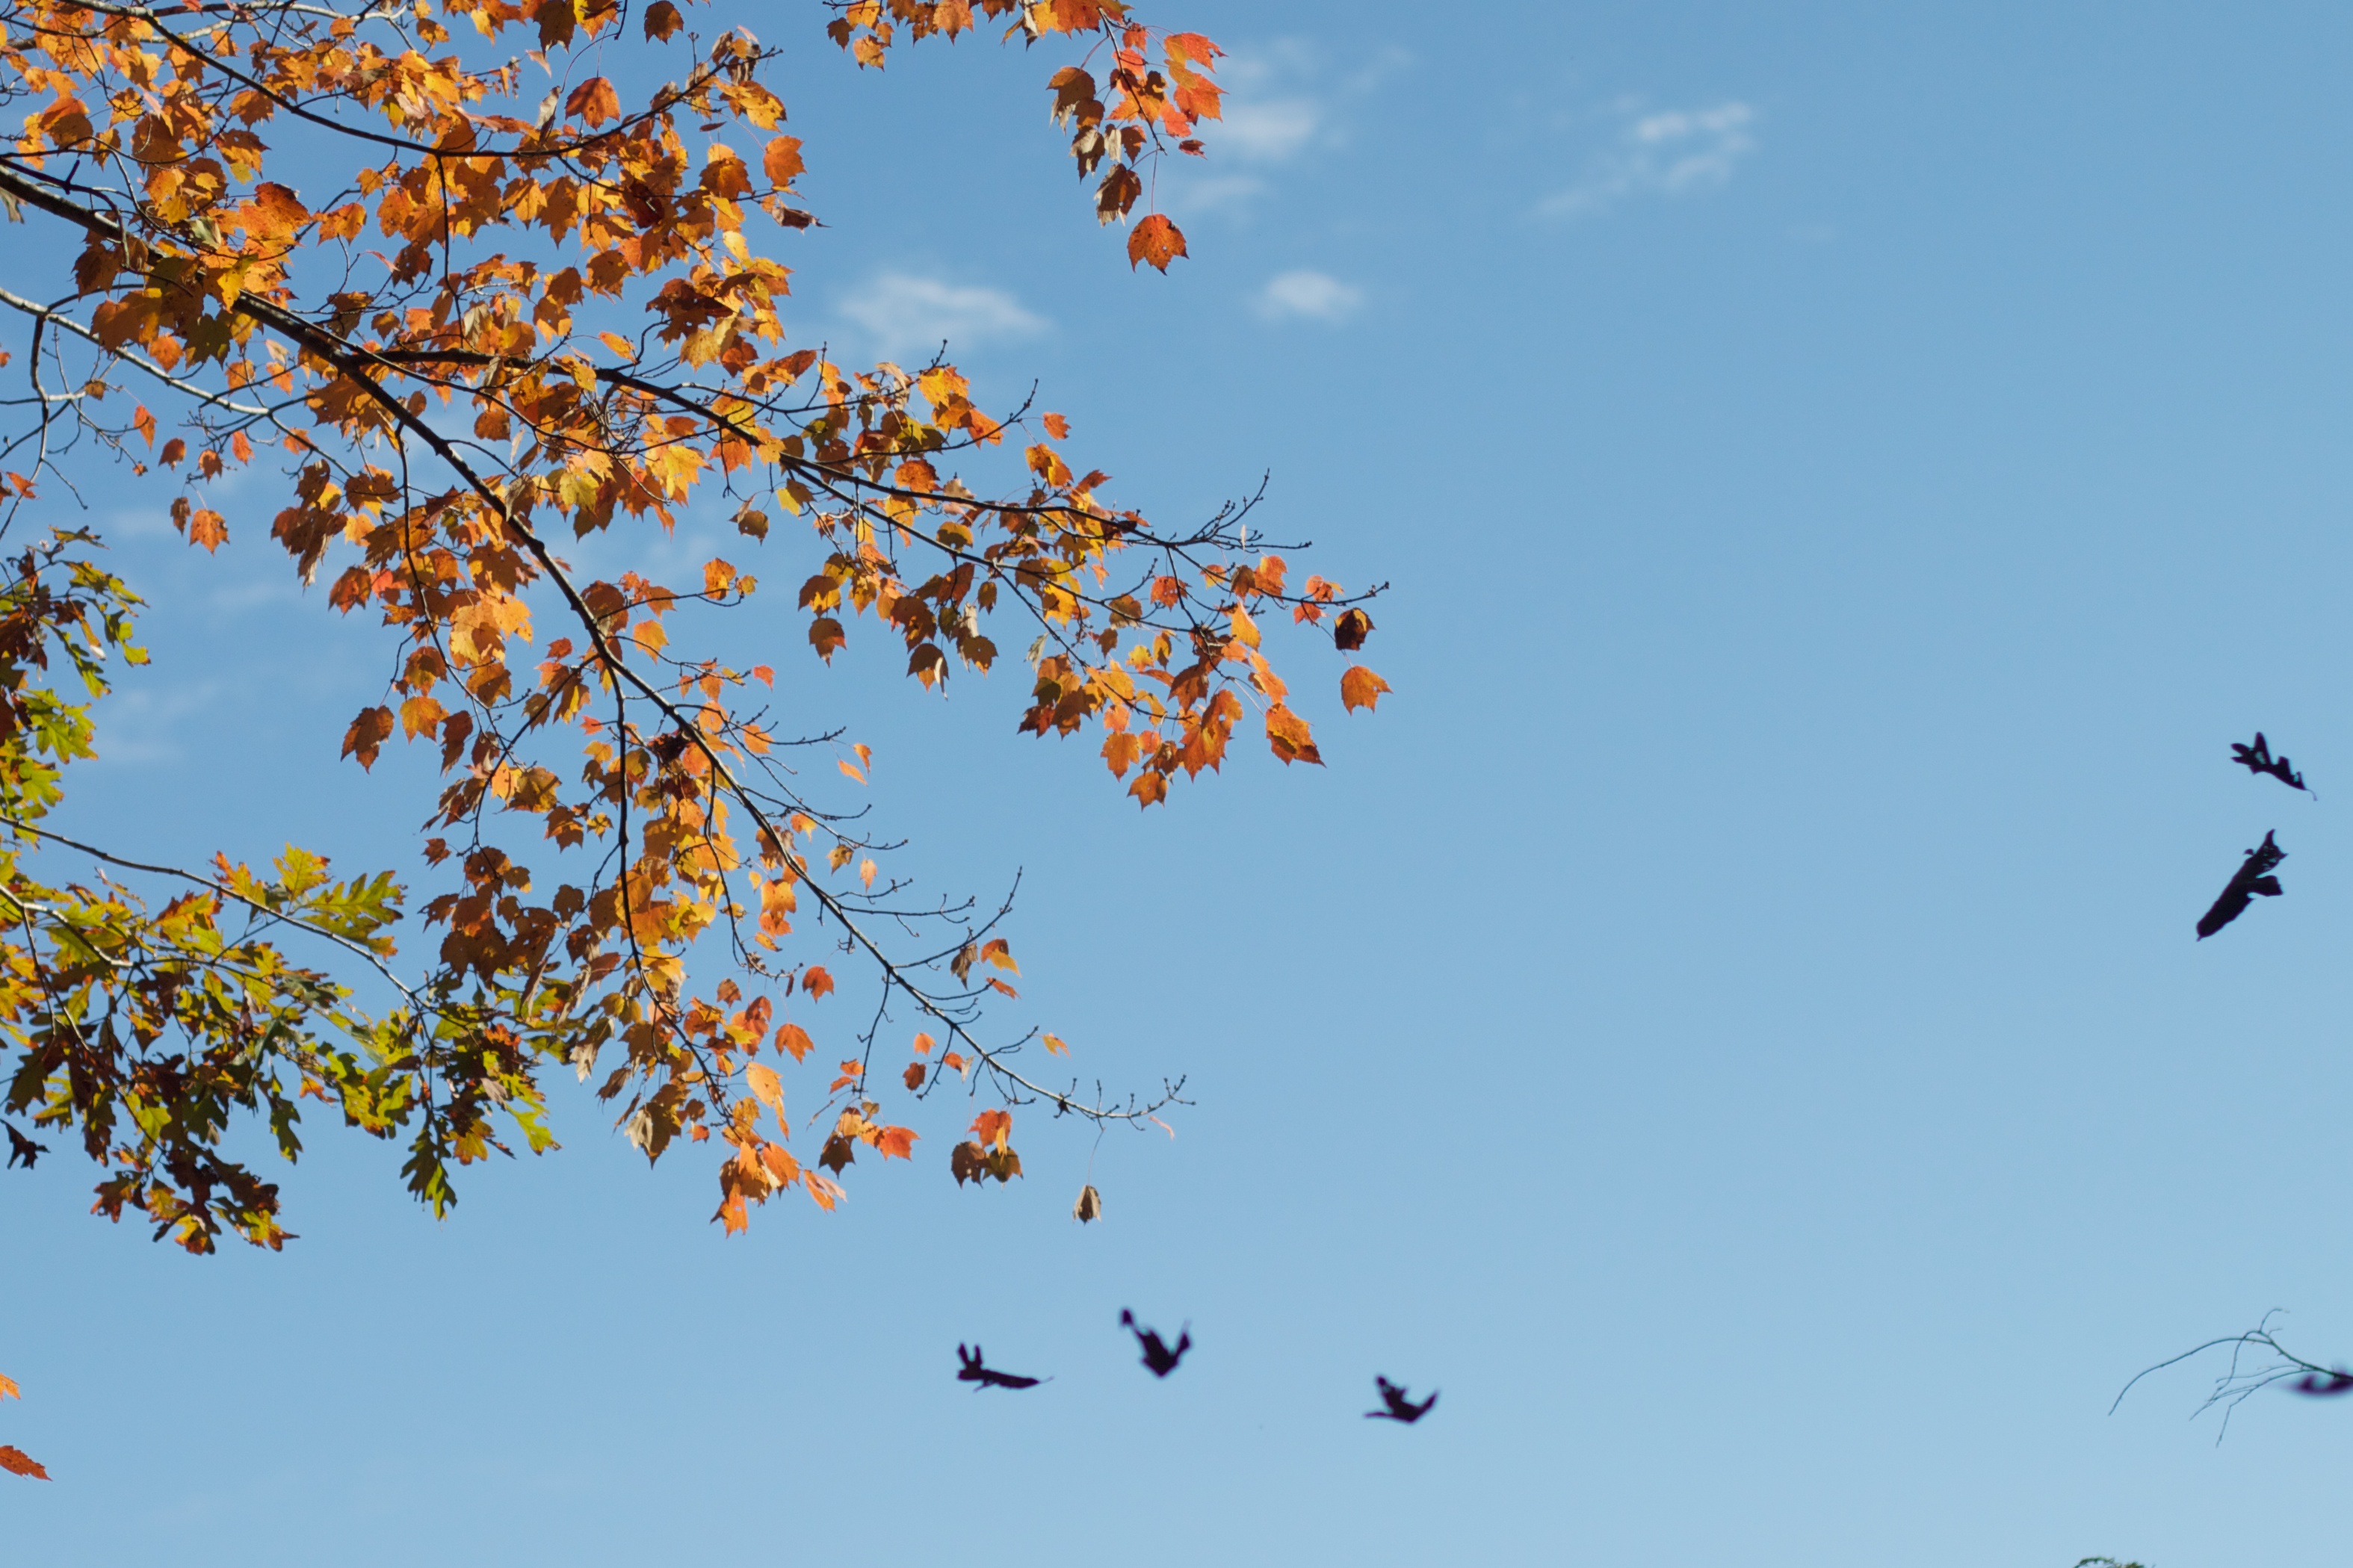
tree, branch, blossom, plant, sky, leaf, flower, flock, autumn, flora, season, odyssey